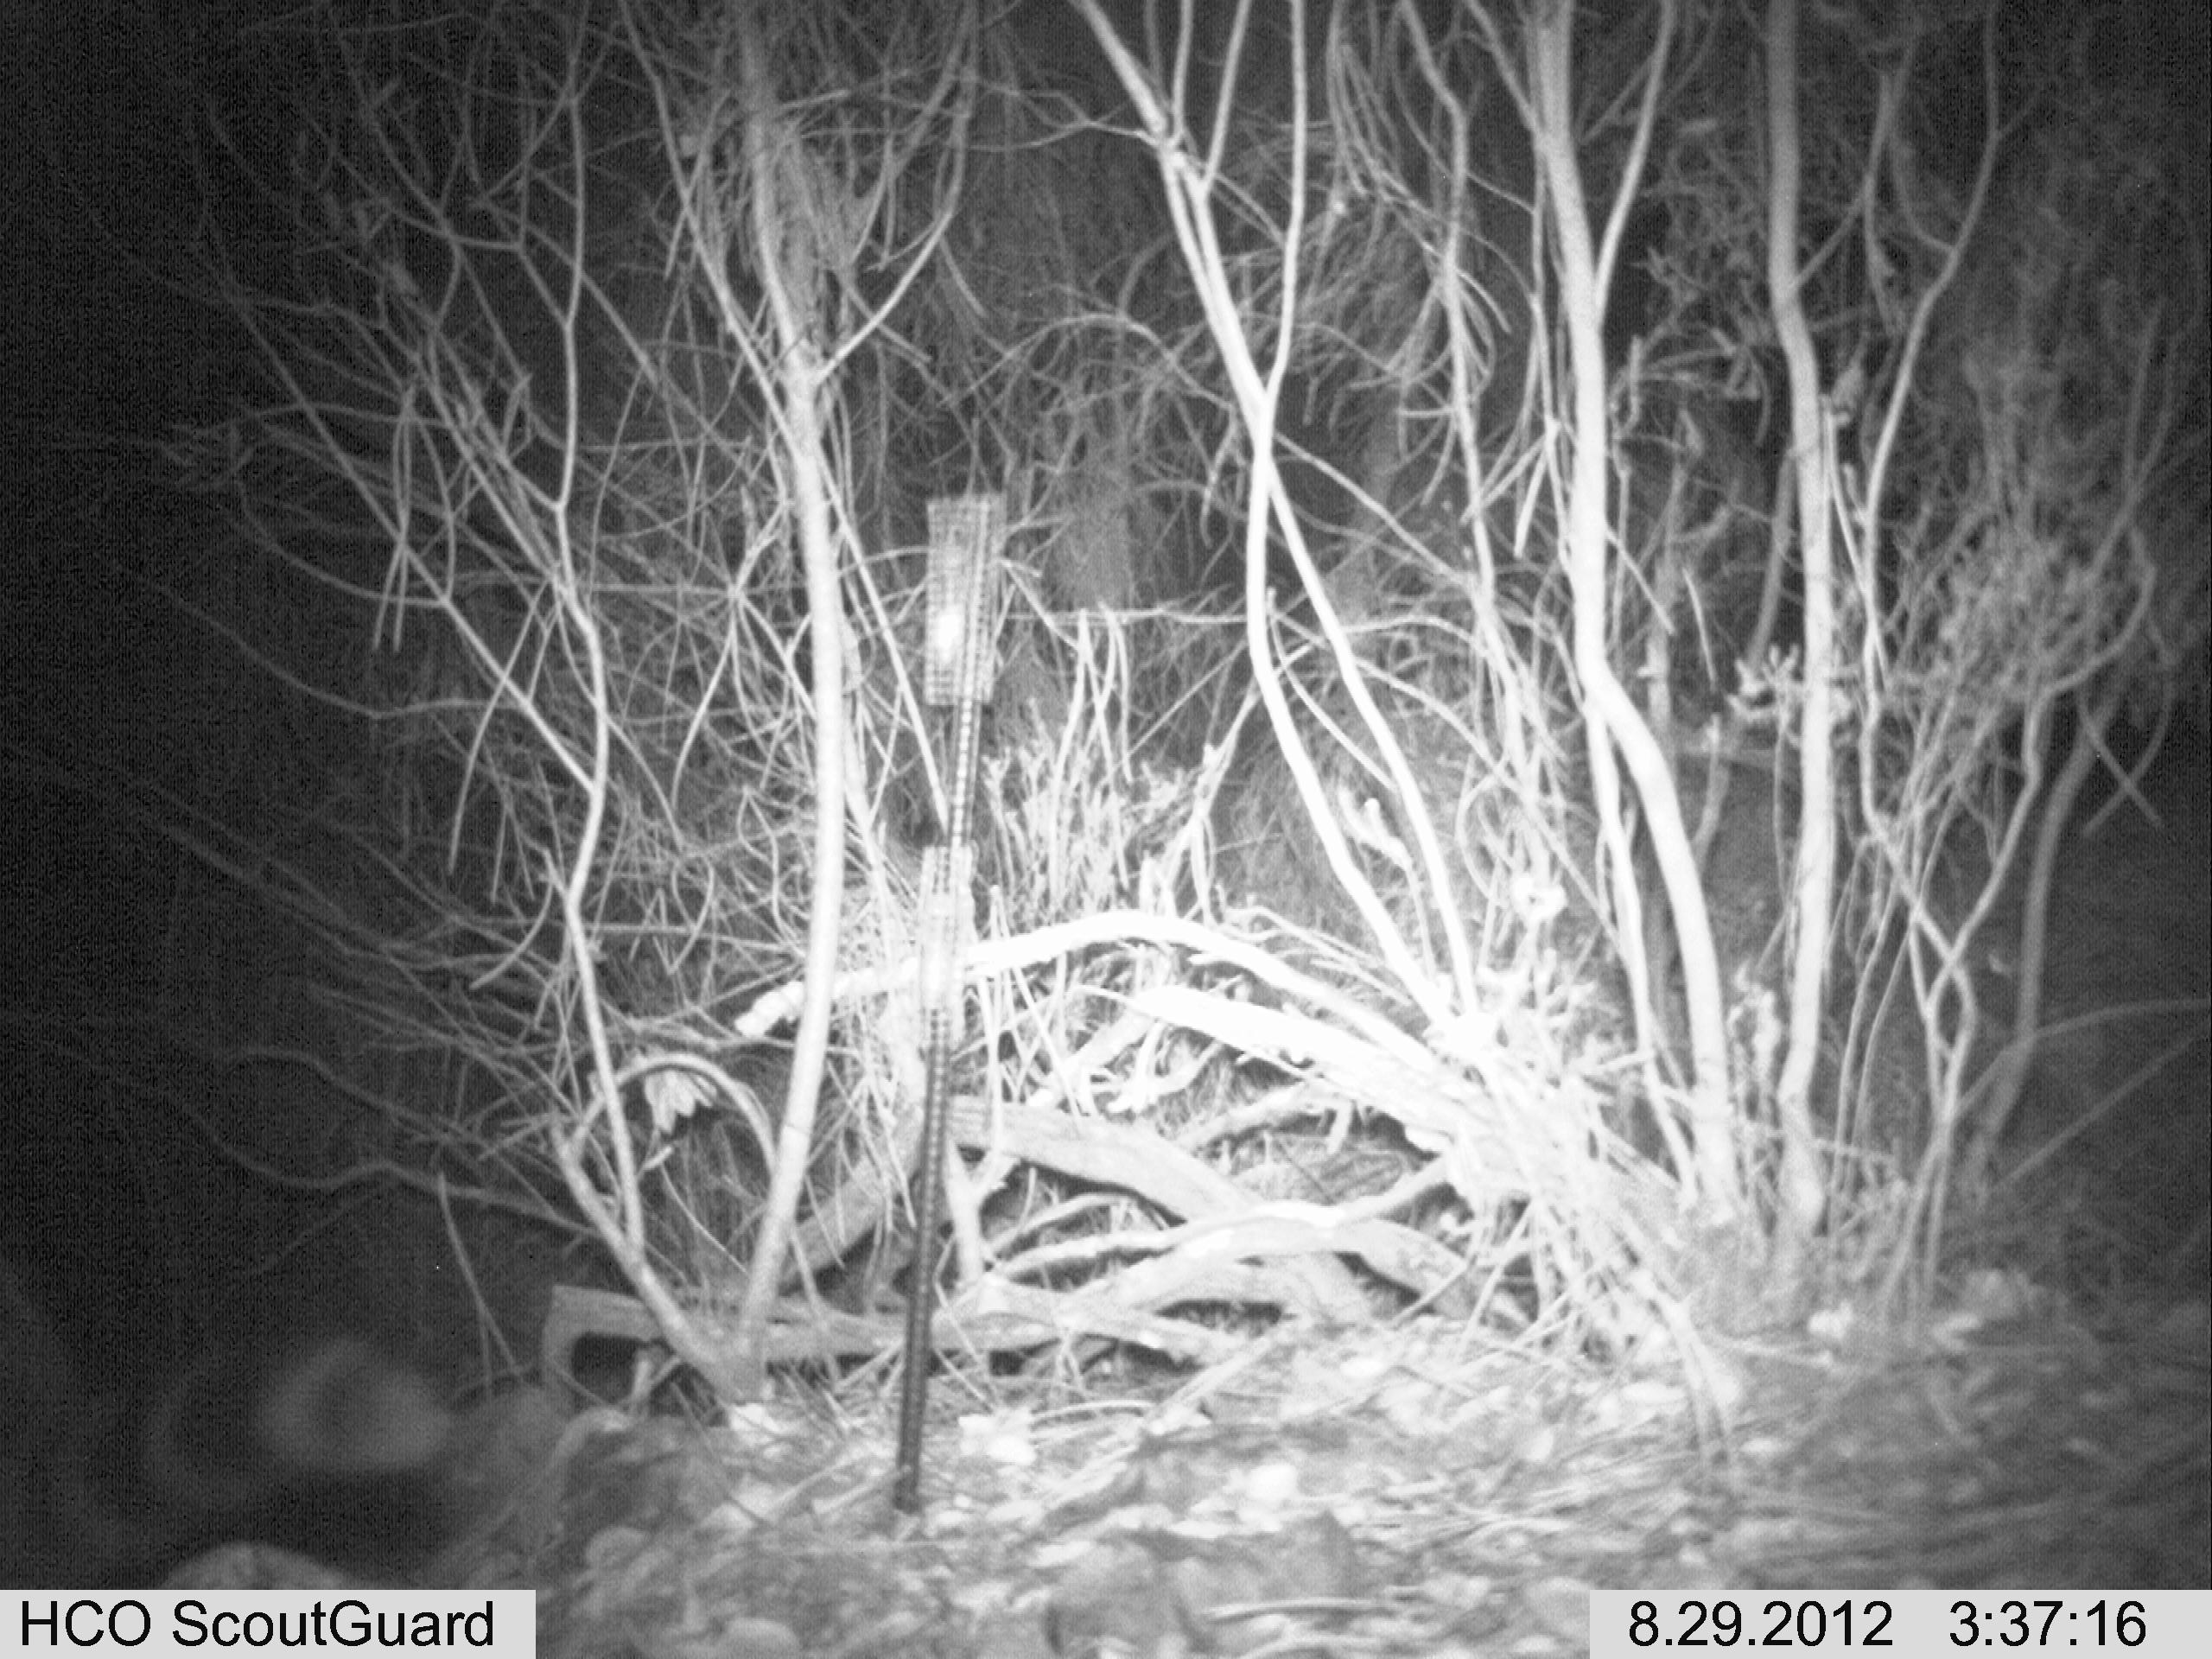
Species: Genetta genetta